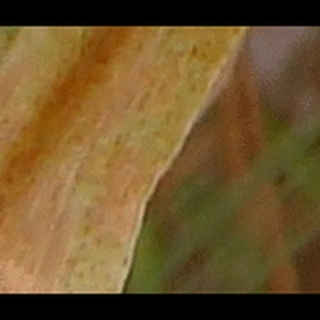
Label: wheat_brown_rust